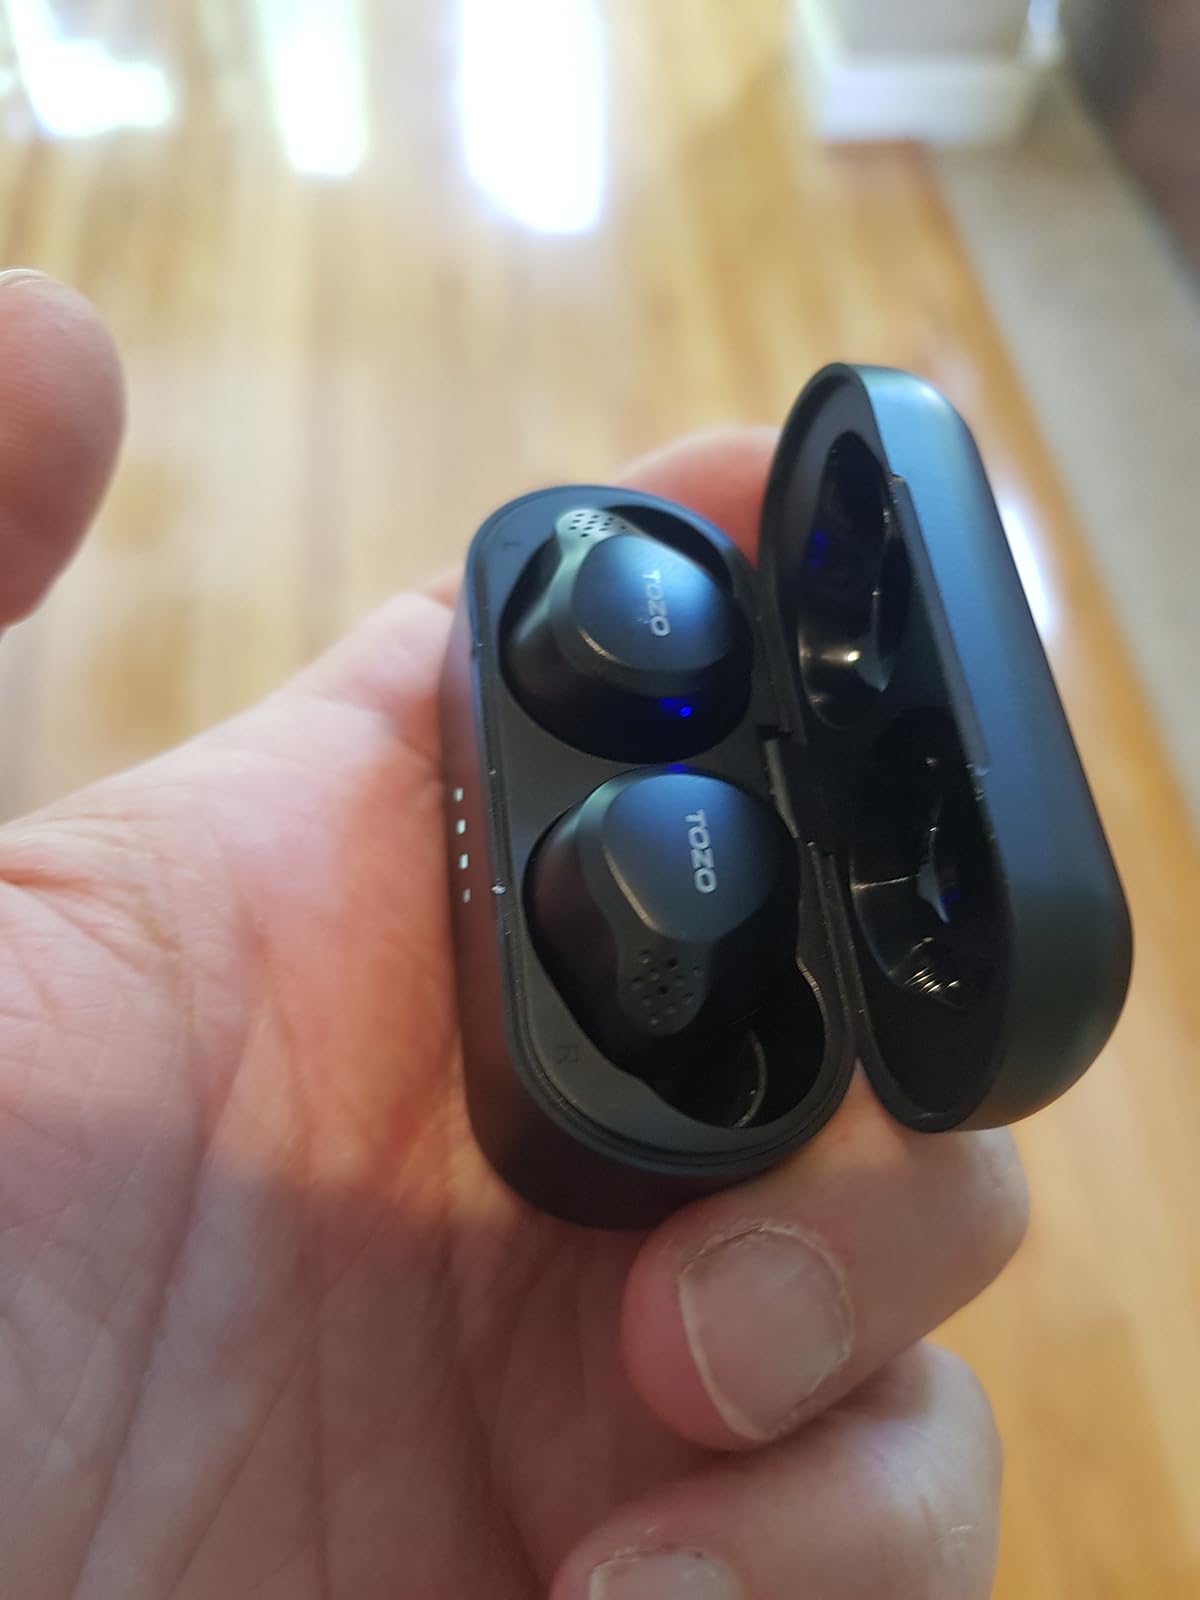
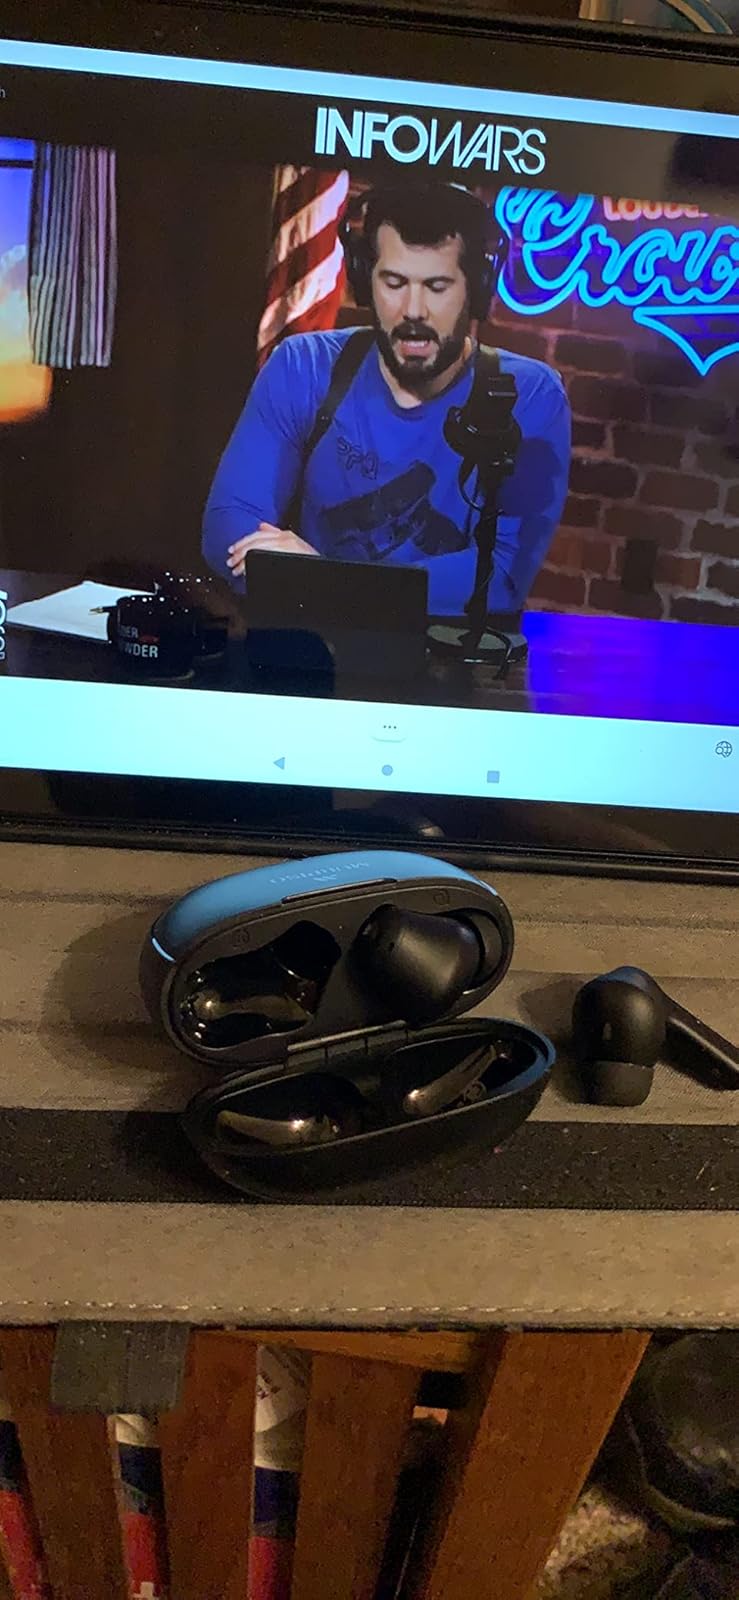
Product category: earbuds
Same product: no